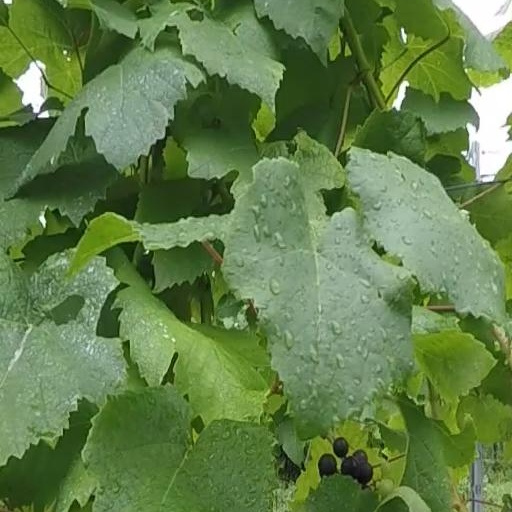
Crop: grape